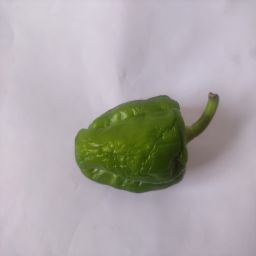
Crop: Bell Pepper
Quality: Ripe